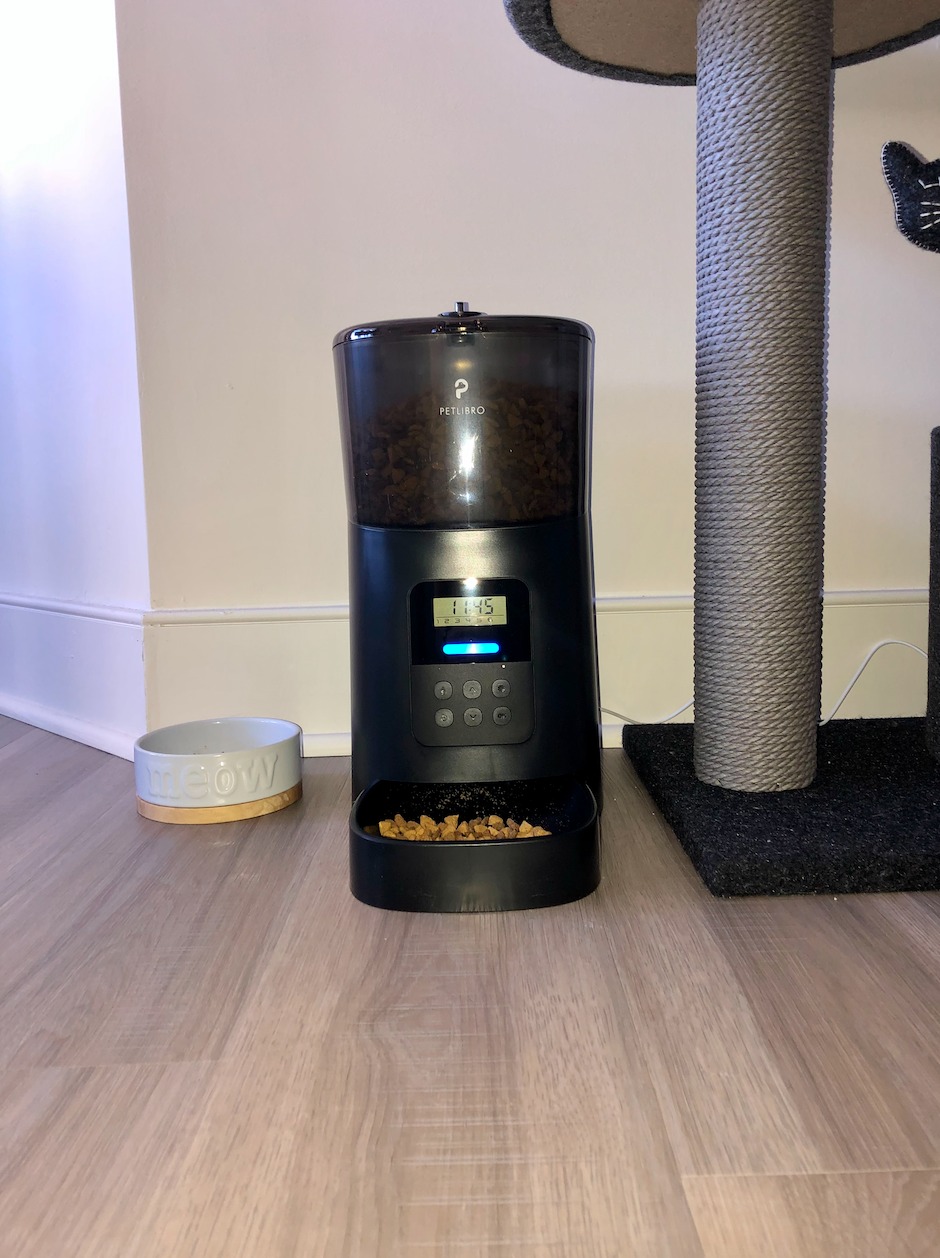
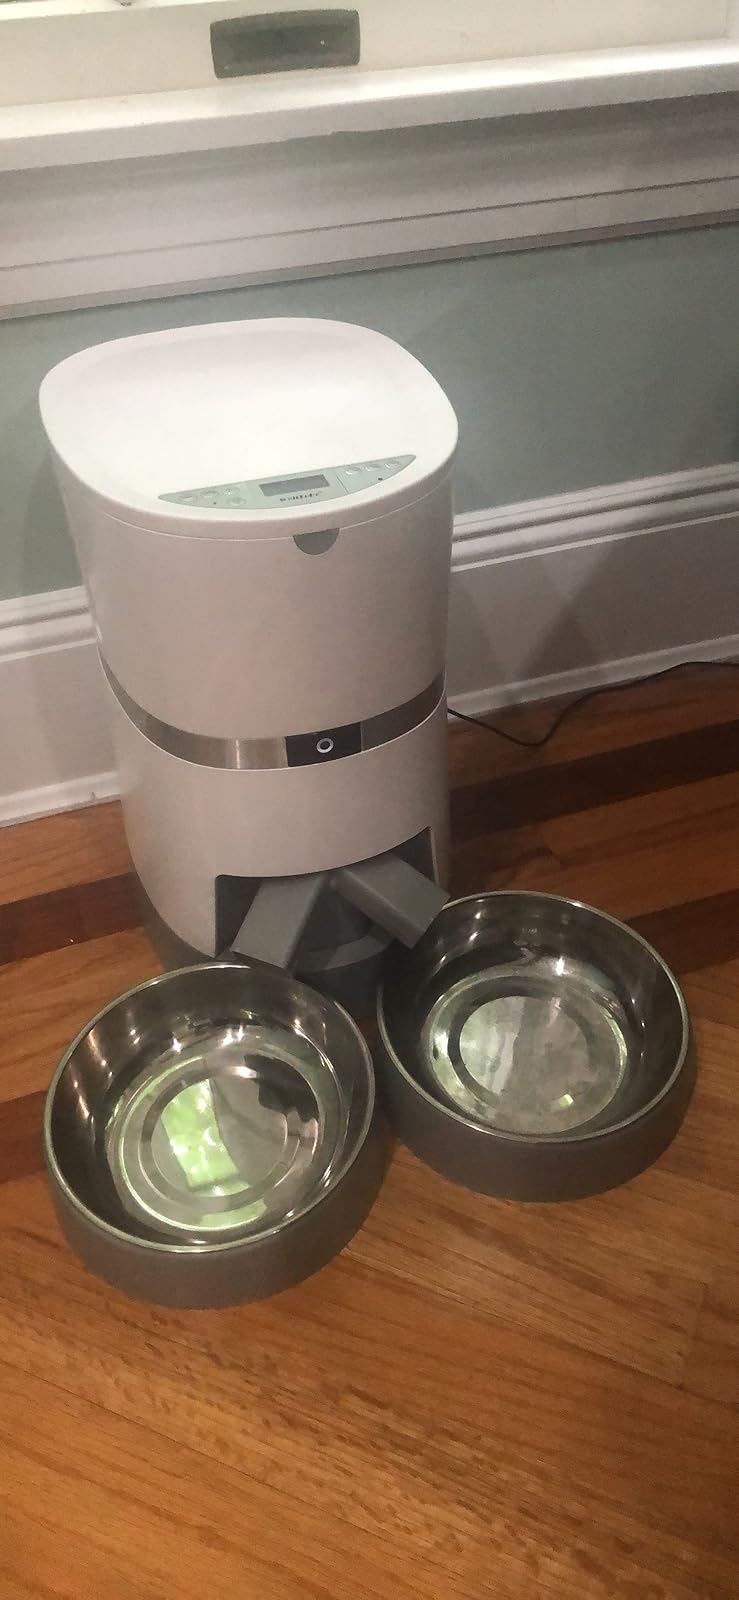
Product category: items_feeder
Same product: no